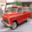
Label: pickup_truck